Johnny Washbrook

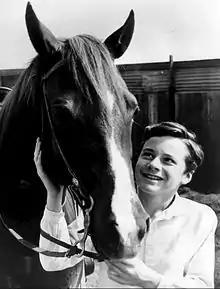
Washbrook (right) in "My Friend Flicka", 1962

Johnny Washbrook (born October 16, 1944) is a Canadian-American film and television actor. He is known for playing the role of Ken McLaughlin in the American western television series "My Friend Flicka".